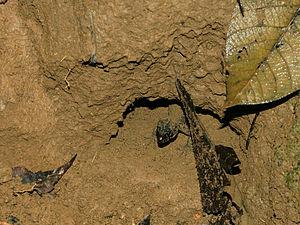
Lepidophyma flavimaculatum est une espèce de sauriens de la famille des Xantusiidae.